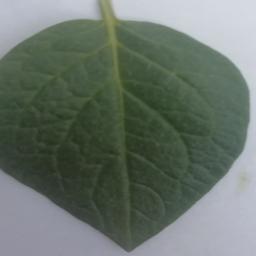
Etiqueta: Sana